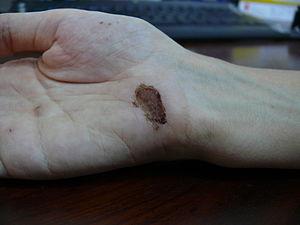
Développement d'une cicatrice